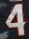
Number: 4